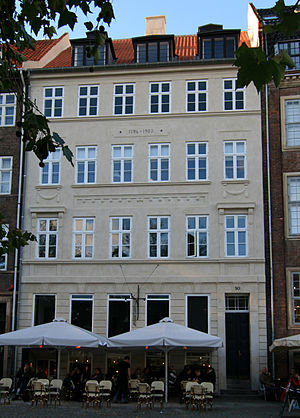
Den danske guldalder / Det nye København og den kulturelle rigdom i en kaotisk tid
Gammel Strand 50, tegnet af Harsdorff og opført 1798.
Gammel Strand 50, København. Bygget 1798. Fredet.
Den danske guldalder er betegnelsen på en periode i dansk kunst- og kulturliv fra ca. 1800 til ca. 1850. I begyndelsen af 1820’erne kan man tale om en egentlig københavnsk kunstskole, der gjorde København til et kunstcentrum på lige fod med München, Dresden, Berlin og andre storbyer i Europa. Det var C.W. Eckersberg og J.L. Lund, der lagde fundamentet til Københavnerskolen gennem deres undervisning af kunstnere som Christen Købke, J.Th. Lundbye, Wilhelm Bendz og Constantin Hansen.